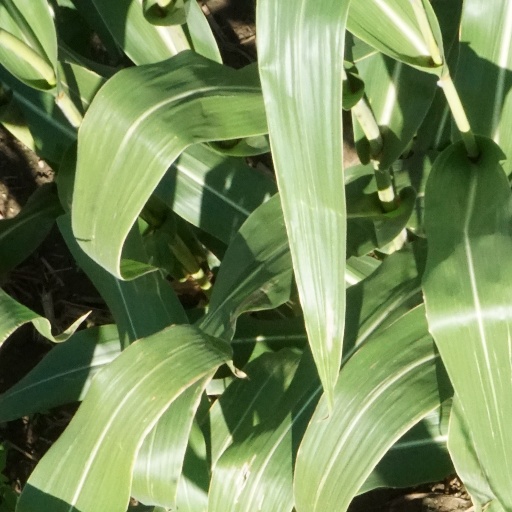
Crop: maize; corn